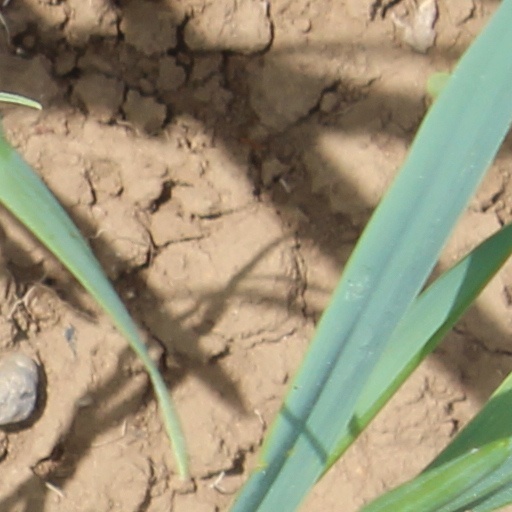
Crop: wheat